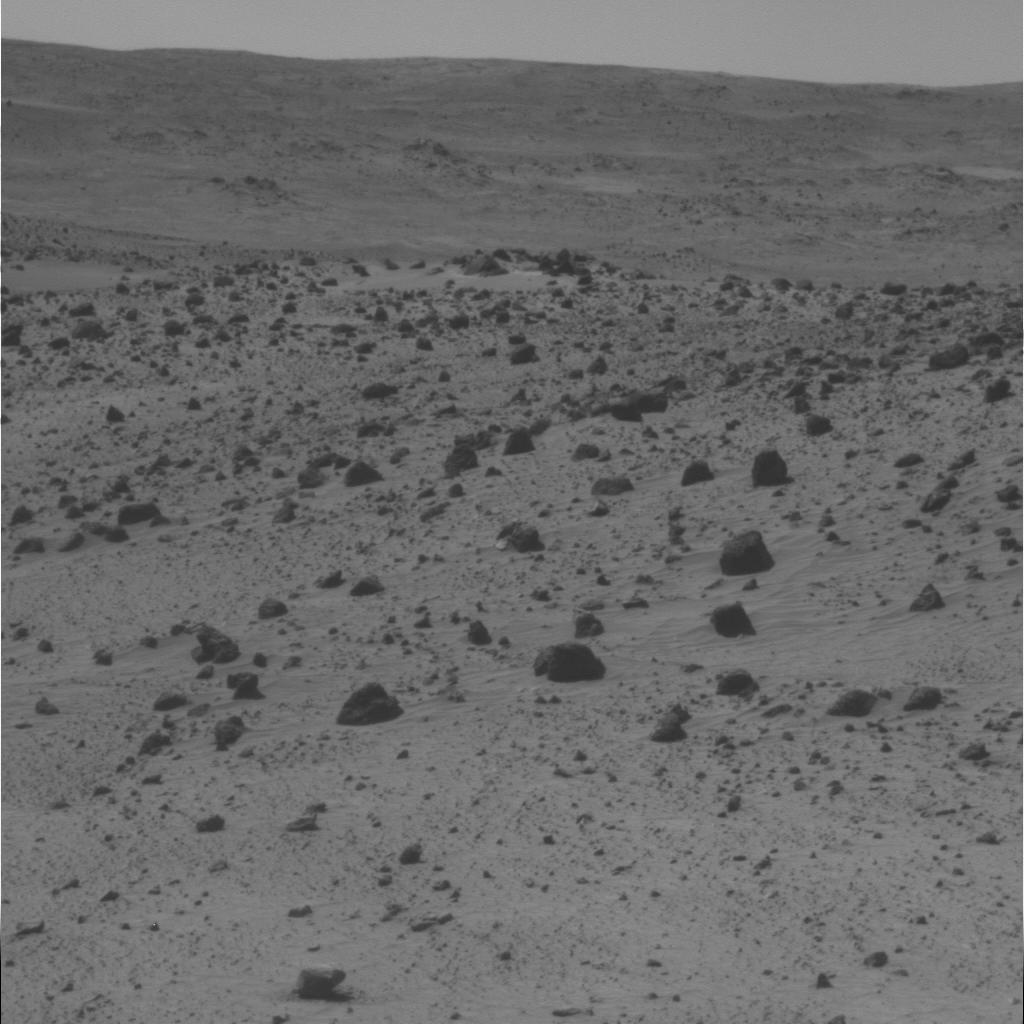
Surface features visible: Float Rocks, Clasts, Dunes/Ripples, Soil, Distant Vista, Sky